Diabetes in India

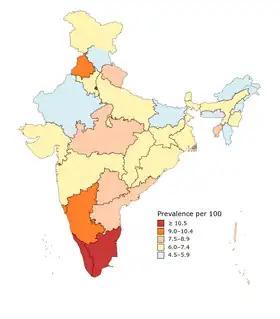
Prevalence of diabetes in Indian states in 2016

India has an estimated 212 million people with diabetes out of 828 million globally. One in four people (26%) in the world with diabetes is from India, making it the most affected country in the world. (India’s population as calculated in November 2024 was about 17.78% of the global total.)